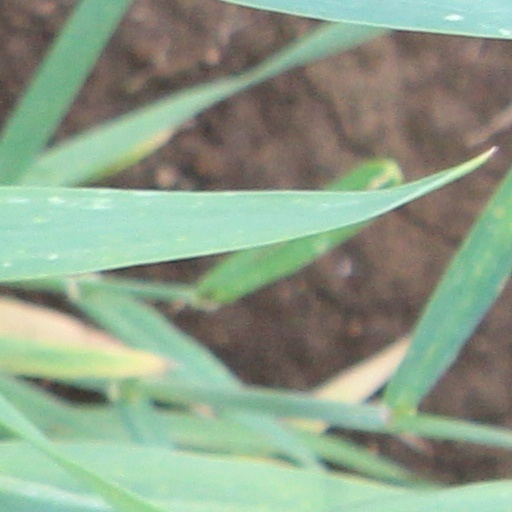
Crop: wheat